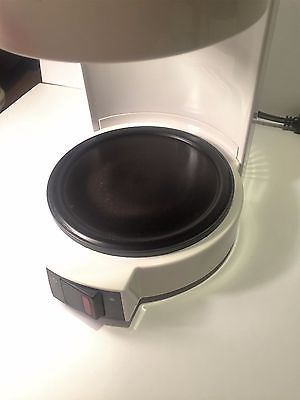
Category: coffee maker